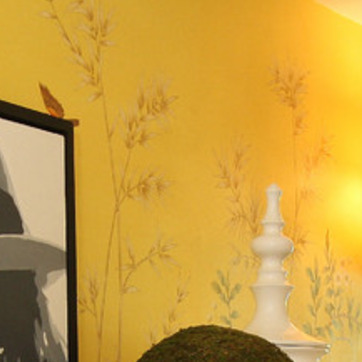
Material: wallpaper